Ebrington Manor

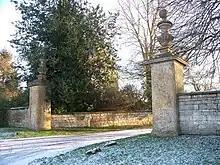
Entrance gate piers

The limestone building has grey slate roofs and a central five flue chimney. The main body of the house includes a 17th centy hall and balustraded gallery. There is extensive plasterwork throughout the house, some of which was moved from a summerhouse in the grounds. The main entrance gate piers and the summer-house in the grounds are both grade II* listed buildings. The garden was laid out in the 1940s.